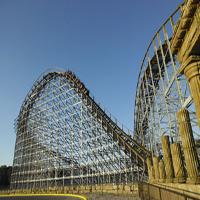
Weather: sun or clear